Charles Clary Waters House

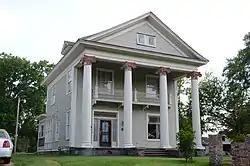

The Charles Clary Waters House is a historic house at 2004 West 22nd Street in Little Rock, Arkansas. It is a two-story wood-frame structure, with a gabled roof, weatherboard siding, and a brick foundation. Its prominent feature is a massive temple-front portico, with two-story fluted Ionic columns supporting a dentillated entablature and fully pedimented gable. The house was built in 1906, and is a prominent local example of Classical Revival architecture. It was from 1911 to 1927 home to Charles Clary Waters, a prominent local attorney who served for many years as a US District Attorney.